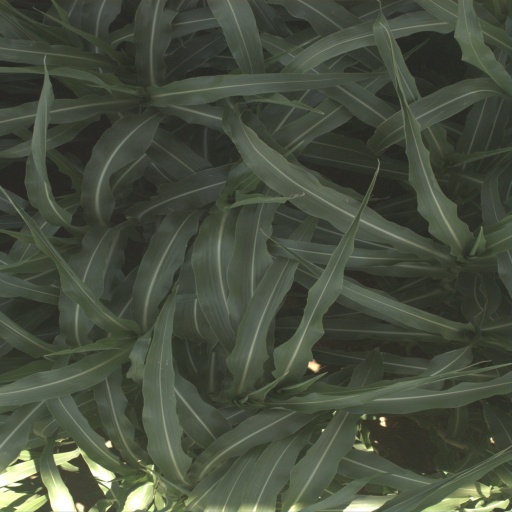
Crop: sorghum